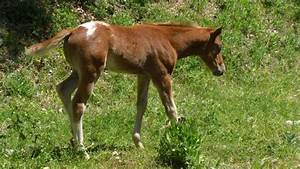
Label: horse